Andrey Okladnikov

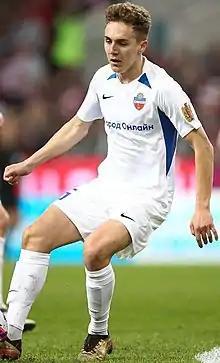
Okladnikov with Yenisey in 2022

Andrey Yevgenyevich Okladnikov (born 13 June 1999) is a Russian football player who plays for Yenisey Krasnoyarsk.